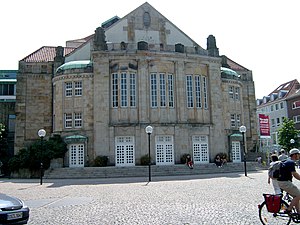
Osnabrück / Historie
Teater i Osnabrück
Osnabrück er en by i Niedersachsen i Tyskland ca. 80 km nord/nordøst for Dortmund, 45 km nordøst for Münster og ca. 100 km vest for Hannover. Den ligger i en dal mellem Wiehengebirge og den nordlige spids af Teutoburgerskoven, som er en række parallelle højdedrag, som løber i retning sydøst mod Bielefeld og videre til Detmold. Pr. 31. december 2009 var befolkningstallet på 163.514. Det gør Osnabrück til den 3. største by i Niedersachsen.